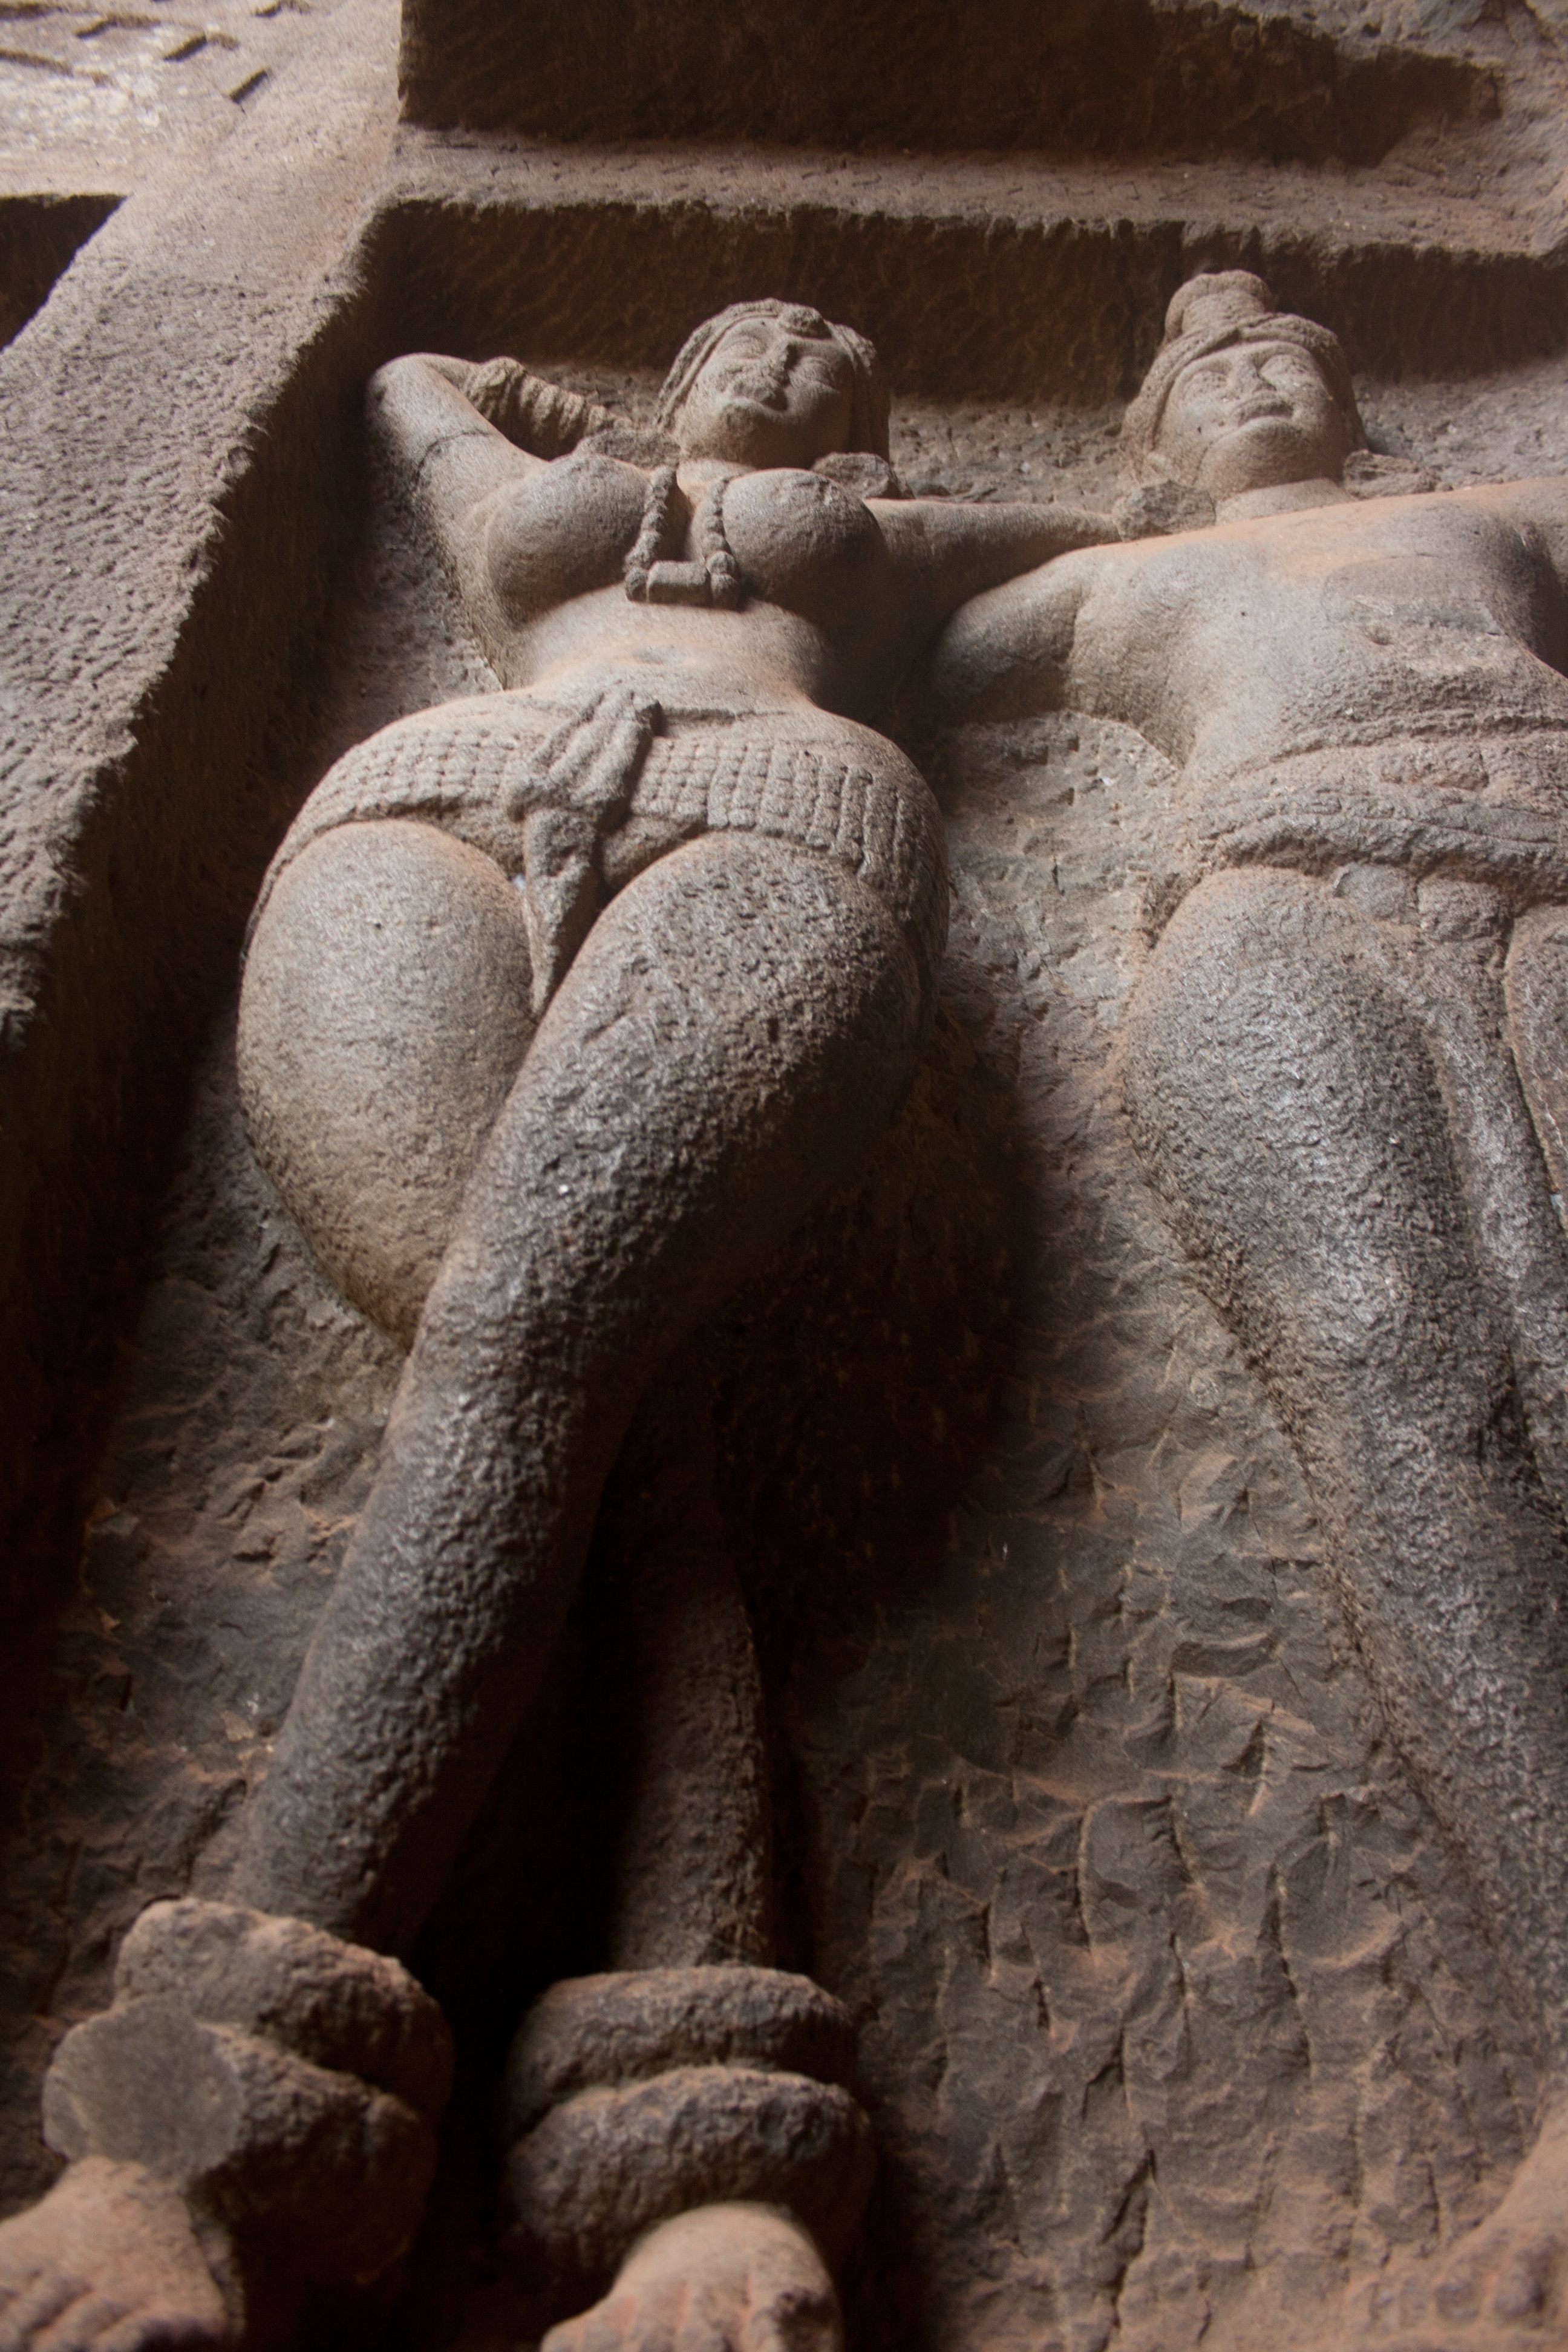
sand, rock, woman, monument, male, statue, cave, buddhism, elephant, close up, sculpture, art, figure, temple, head, india, carving, indian, caves, mythology, stone carving, ancient history, karla caves, stone carvings